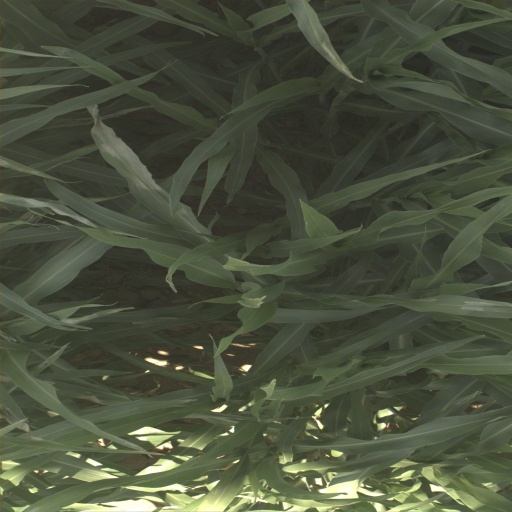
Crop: sorghum